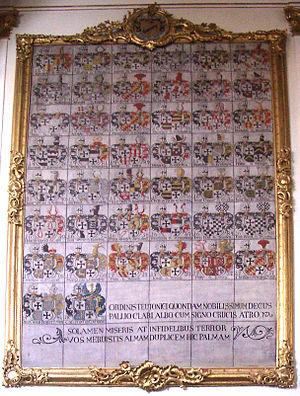
Le bailliage teutonique de Souabe, Alsace et Bourgogne est une circonscription territoriale de l'ordre teutonique regroupant ses possessions en Alsace, duché de Souabe et dans la partie germanophone du royaume de Bourgogne, ce qui correspond aux territoires actuels de l'Alsace, du Bade-Wurtemberg, de la Souabe bavaroise et de la Suisse alémanique.